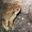
Label: frog